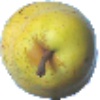
Label: pear_monster